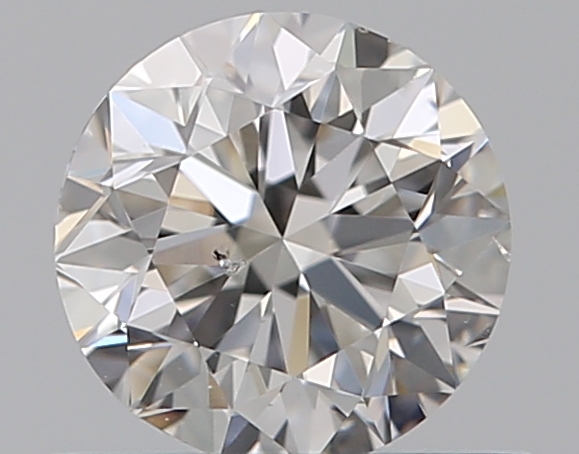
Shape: round
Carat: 0.5
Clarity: SI1
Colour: G
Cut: GD
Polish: VG
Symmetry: VG
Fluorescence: N
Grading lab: GIA
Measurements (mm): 4.92 x 4.98 x 3.2